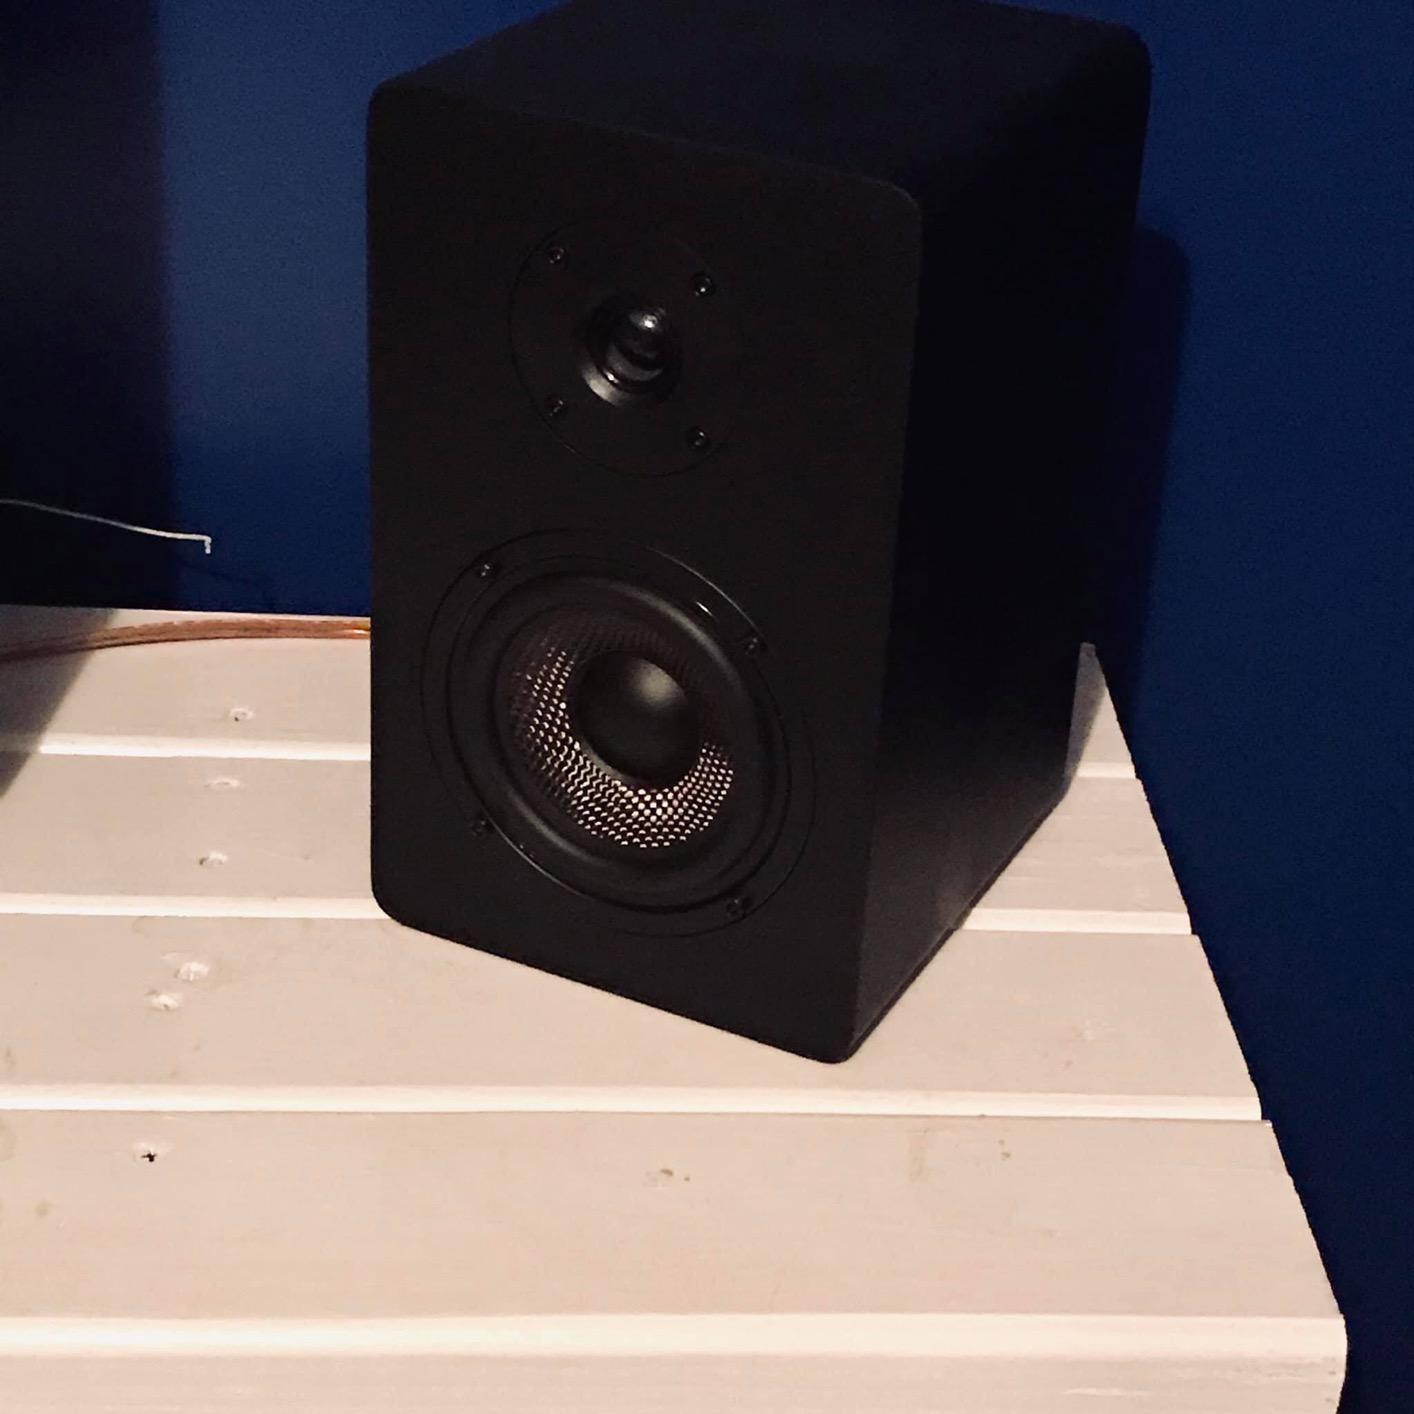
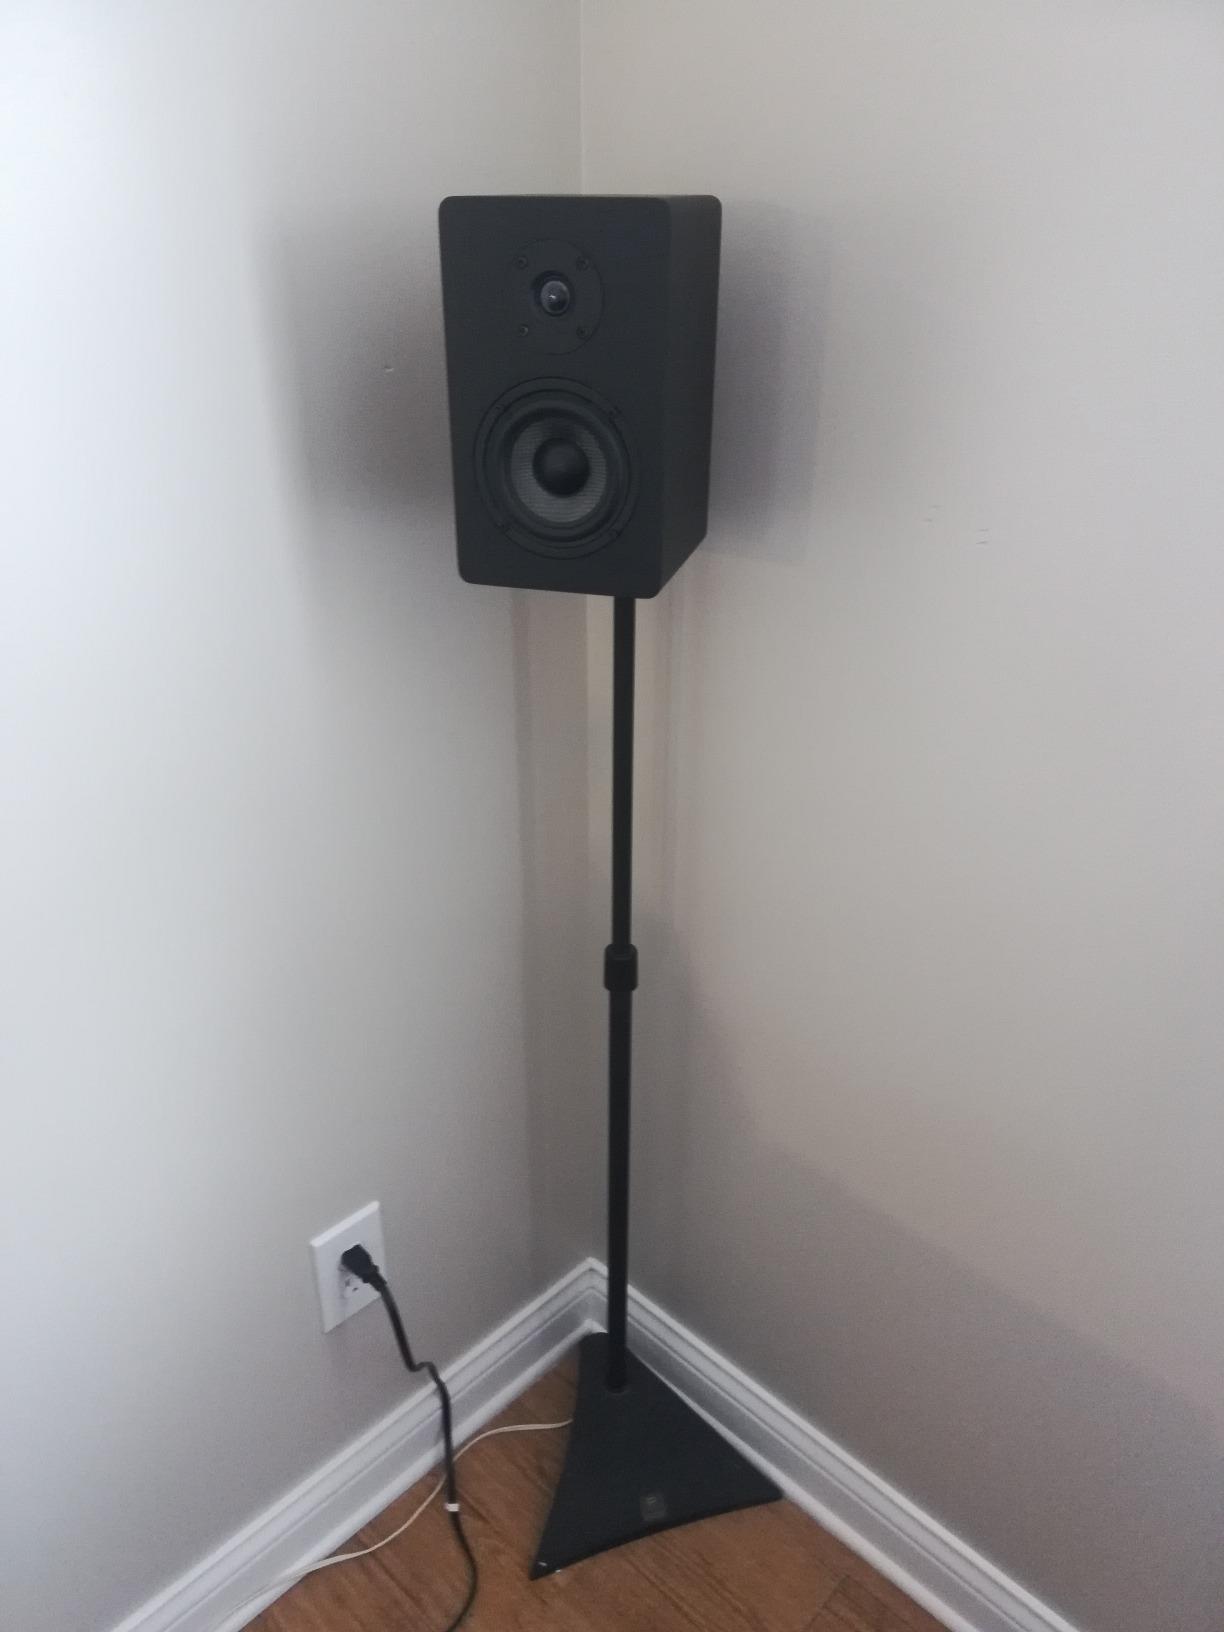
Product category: speaker
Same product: yes